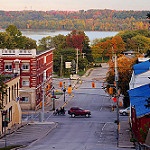
Label: street